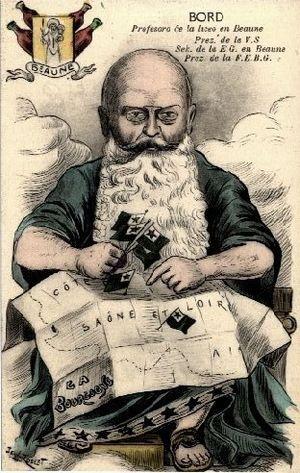
Caricature d'Ernest Bord
Lalheue est une commune française située dans le département de Saône-et-Loire en région Bourgogne-Franche-Comté.
Ernest Bord est un espérantiste français, né le 10 février 1858 à Lalheue, mort au même lieu le 23 septembre 1919.